Free Comic Book Day

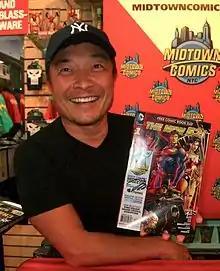
An Asian man in a black hat and T-shirt poses with a comic book.

While giving out free comic books on FCBD, participating retailers often run additional promotions. This can include sales on selected merchandise, creator signings, prize raffles, cosplay contests, charity drives, karaoke, and art exhibitions. The event quickly grew to become a major celebration of comic book culture and fan clubs may volunteer to support local stores and help manage the crowds of people attracted to the event. Cosplayers may be enlisted to entertain the lines outside the stores and pose for photos.